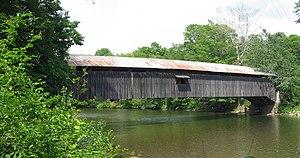
Le pont couvert d'Hillsgrove est un pont couvert en bois situé à Hillsgrove Township, dans le comté de Sullivan en Pennsylvanie.